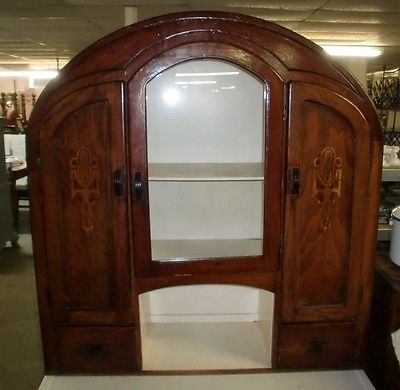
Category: cabinet